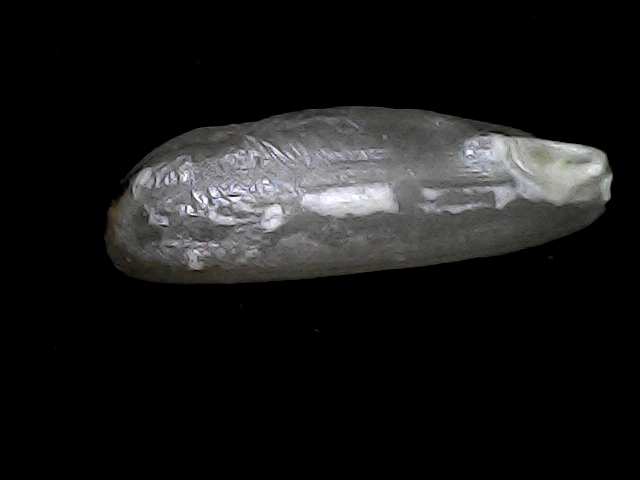
Rice variety: BD49